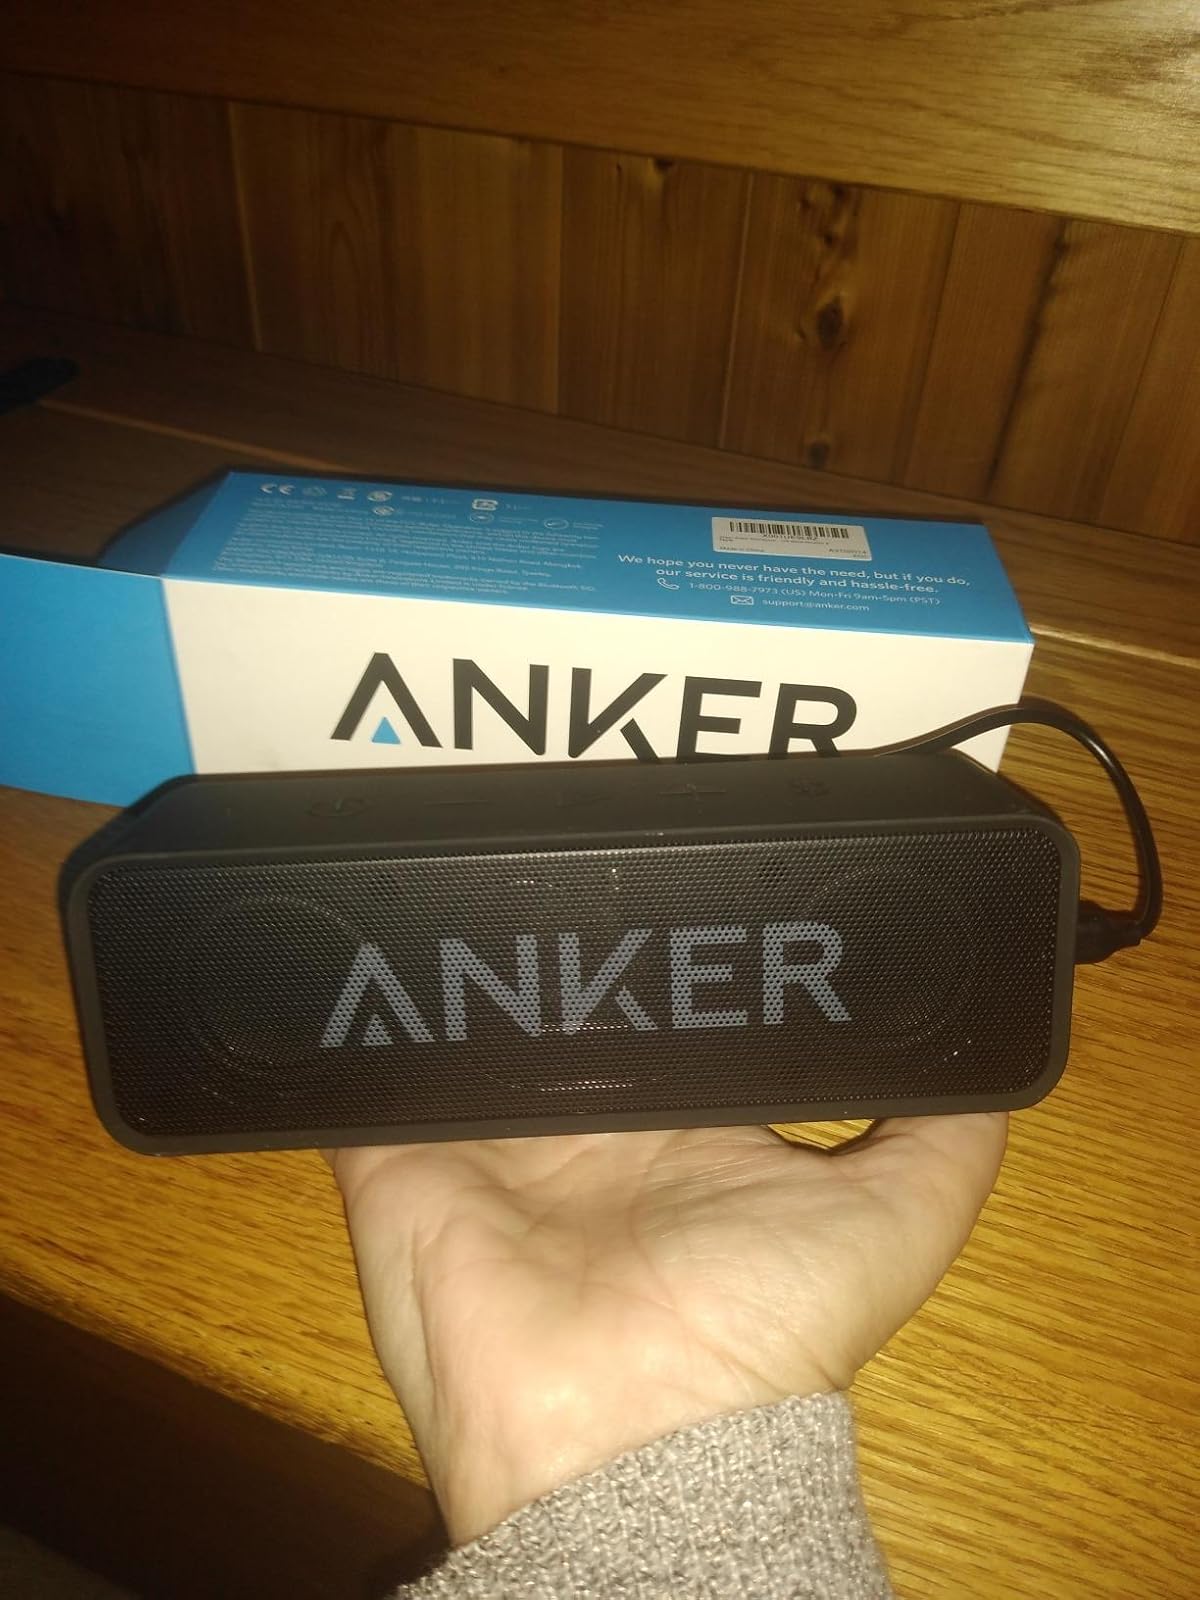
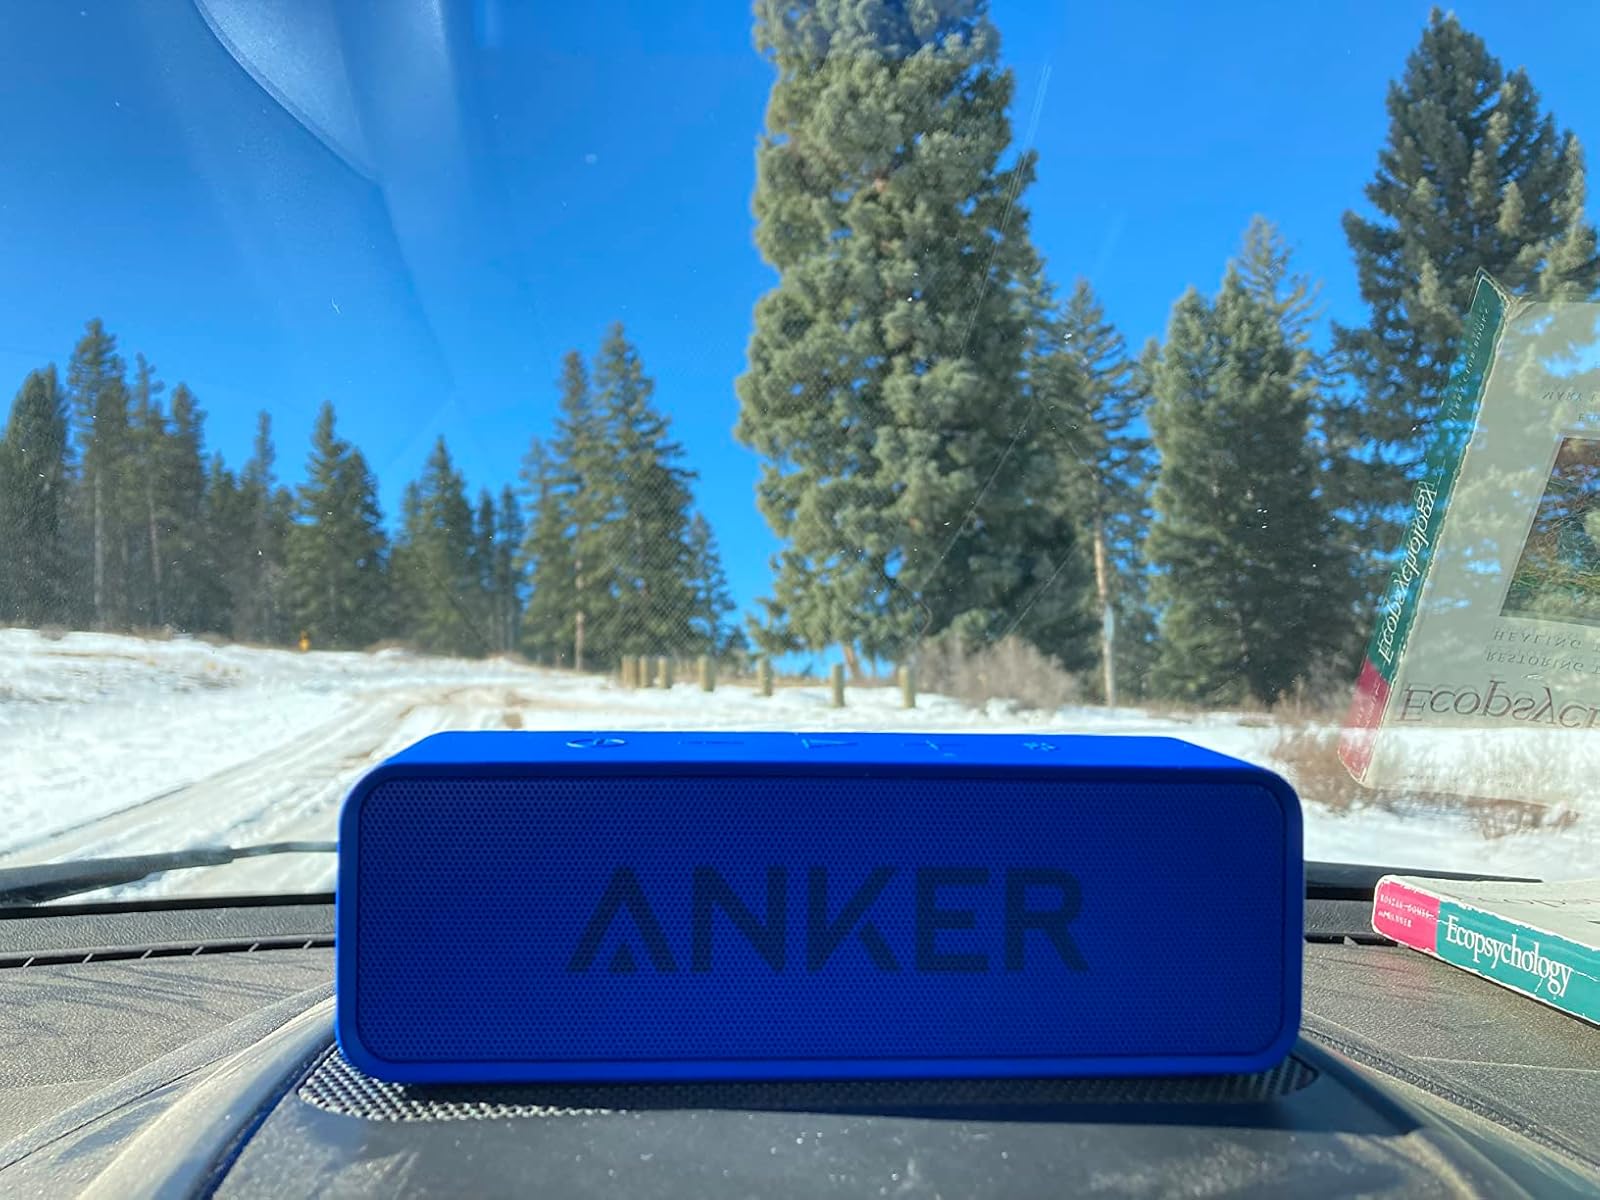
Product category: speaker
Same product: no